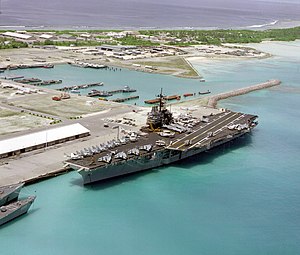
2036 / Billeder
2036 er det 509. skudår efter vor tidsregning. Året begynder på en torsdag. Påsken falder dette år den 13. april.